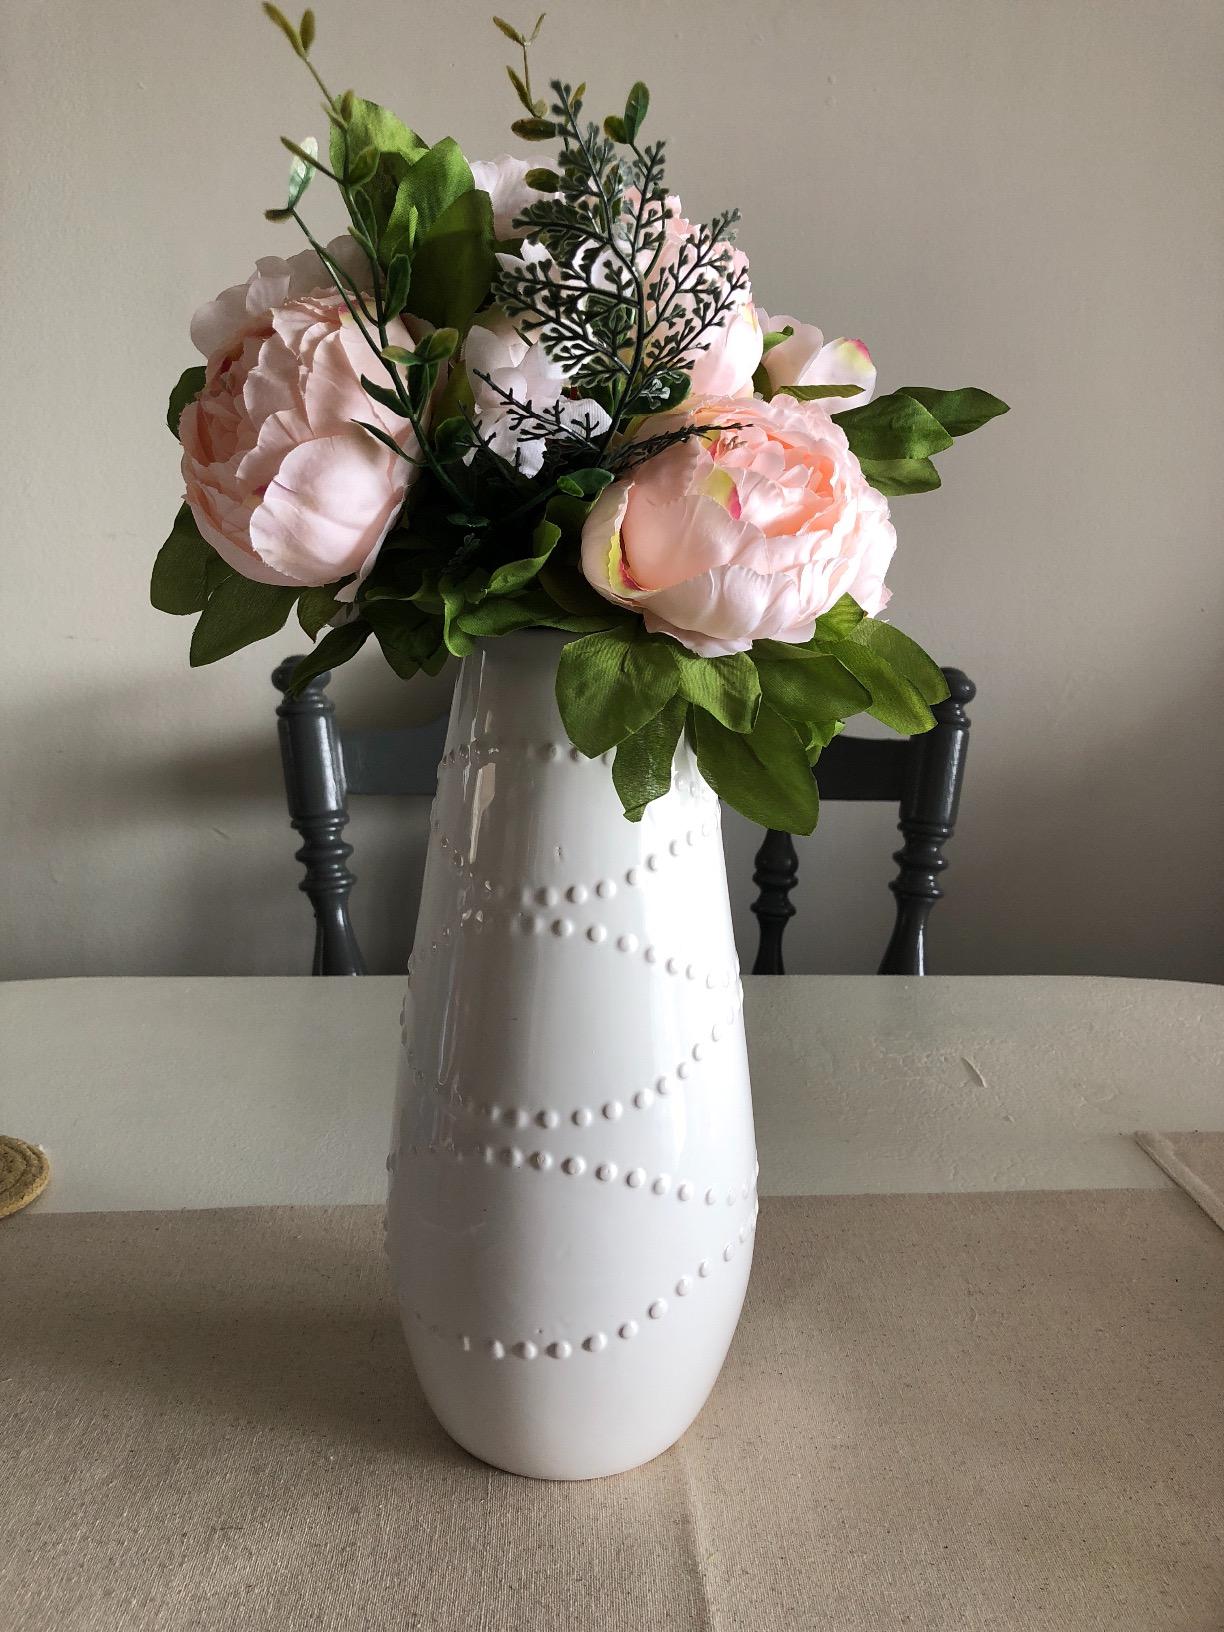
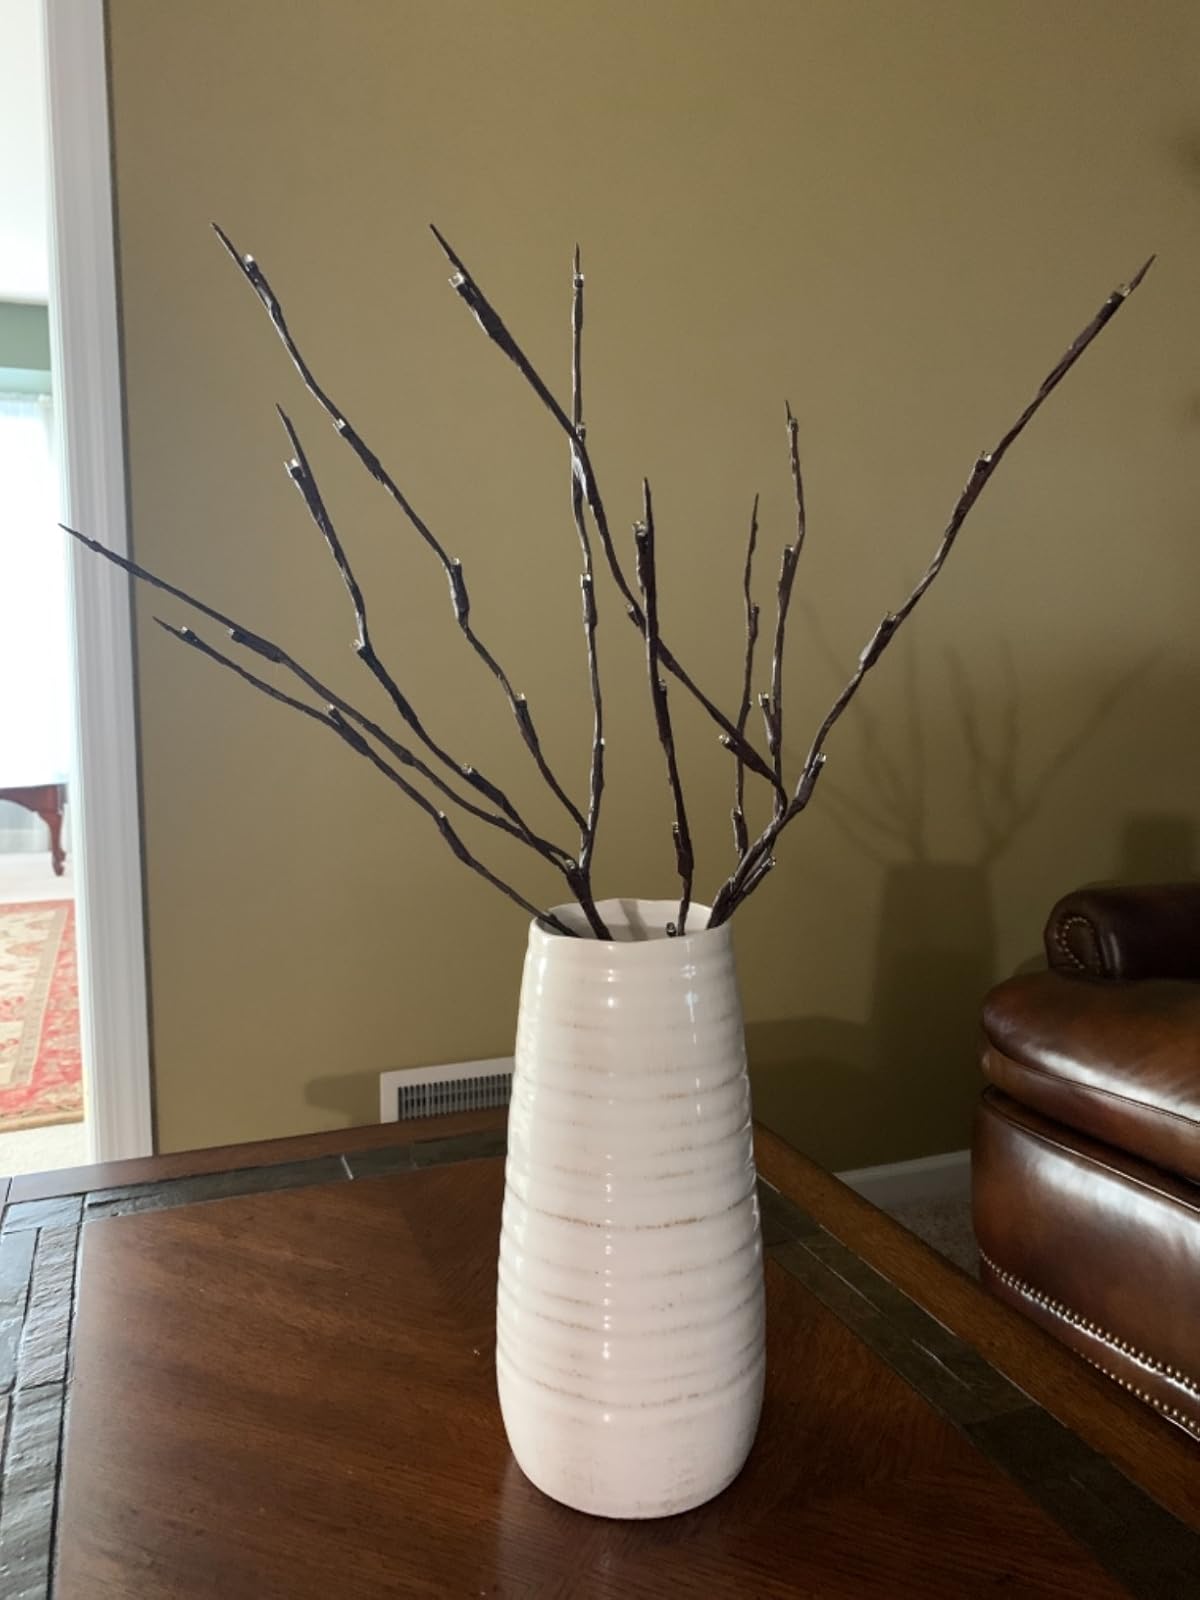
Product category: vase
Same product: no